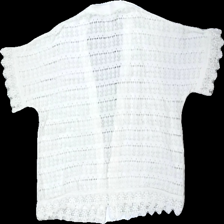
View: back
Type: Top
Category: Ladies
Brand: Not in the list
Colors: White
Material: 100% bomull
Pattern: Embroidered
Cut: Regular
Season: Spring
Stains: Minor
Damage: smutsfläckar
Damage location: bottom right
Price range: <50
Recommended usage: Export
Description: vit broderad topp